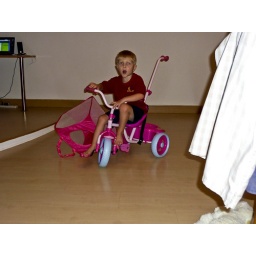
The boy loves riding Ellas pink trike in the living rooom